Étienne Bertrand Weill

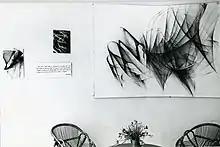
Etienne Bertrand Weill Exhibition of Metaforms in Maison des Beaux Arts Paris 1962

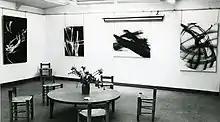

In 1948, Etienne Bertrand Weill marries Jacqueline Weill and five daughters will be born. From 1987 onwards, the couple lived in Jerusalem, where he continued to work until his death in 2001.